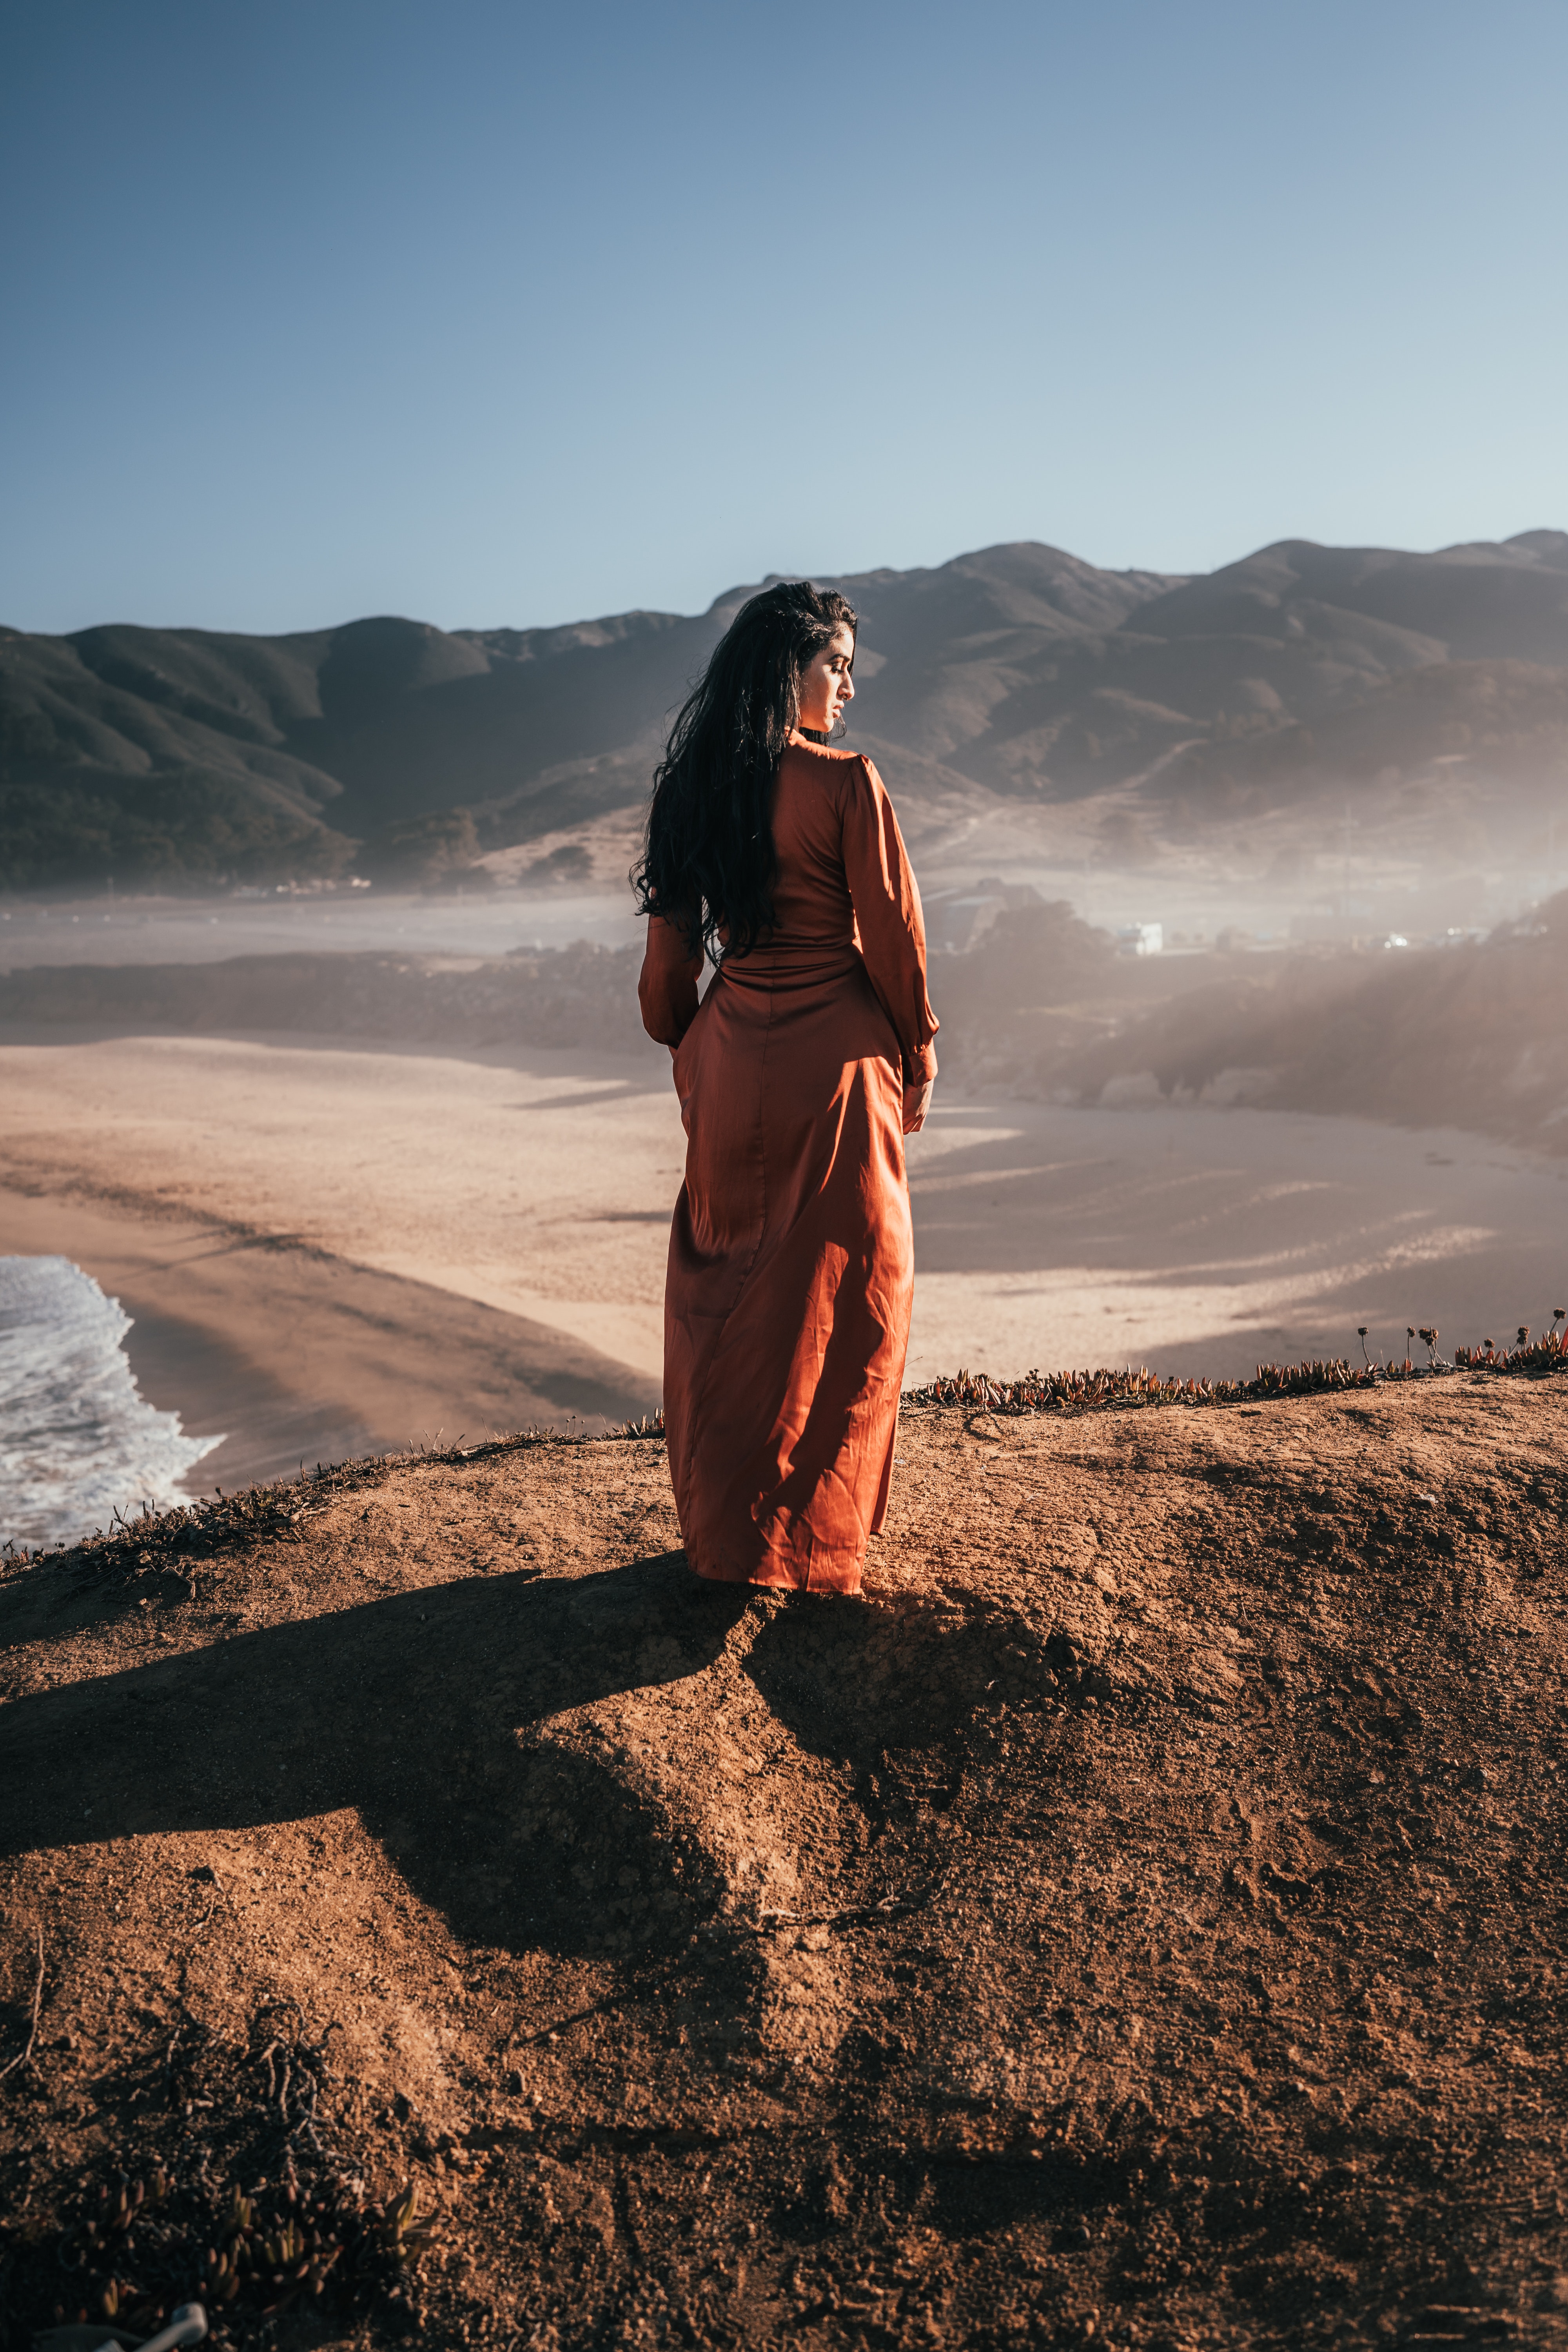
woman, sky, mountain, People in nature, flash photography, sunlight, happy, sunset, sunrise, landscape, horizon, plain, aeolian landform, calm, travel, fun, hill, geology, sand, dusk, plateau, rock, soil, wilderness, evening, dawn, makhtesh, sitting, beach, valley, wadi, shadow, ocean, desert, vacation, tundra, sea, tourism